Apparent magnitude

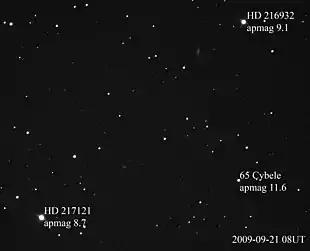
Asteroid 65 Cybele and two stars in the constellation Aquarius, with their magnitudes labeled

Apparent magnitude is a measure of the brightness of a star, astronomical object or other celestial objects like artificial satellites. Its value depends on its intrinsic luminosity, its distance, and any extinction of the object's light caused by interstellar dust or atmosphere along the line of sight to the observer.